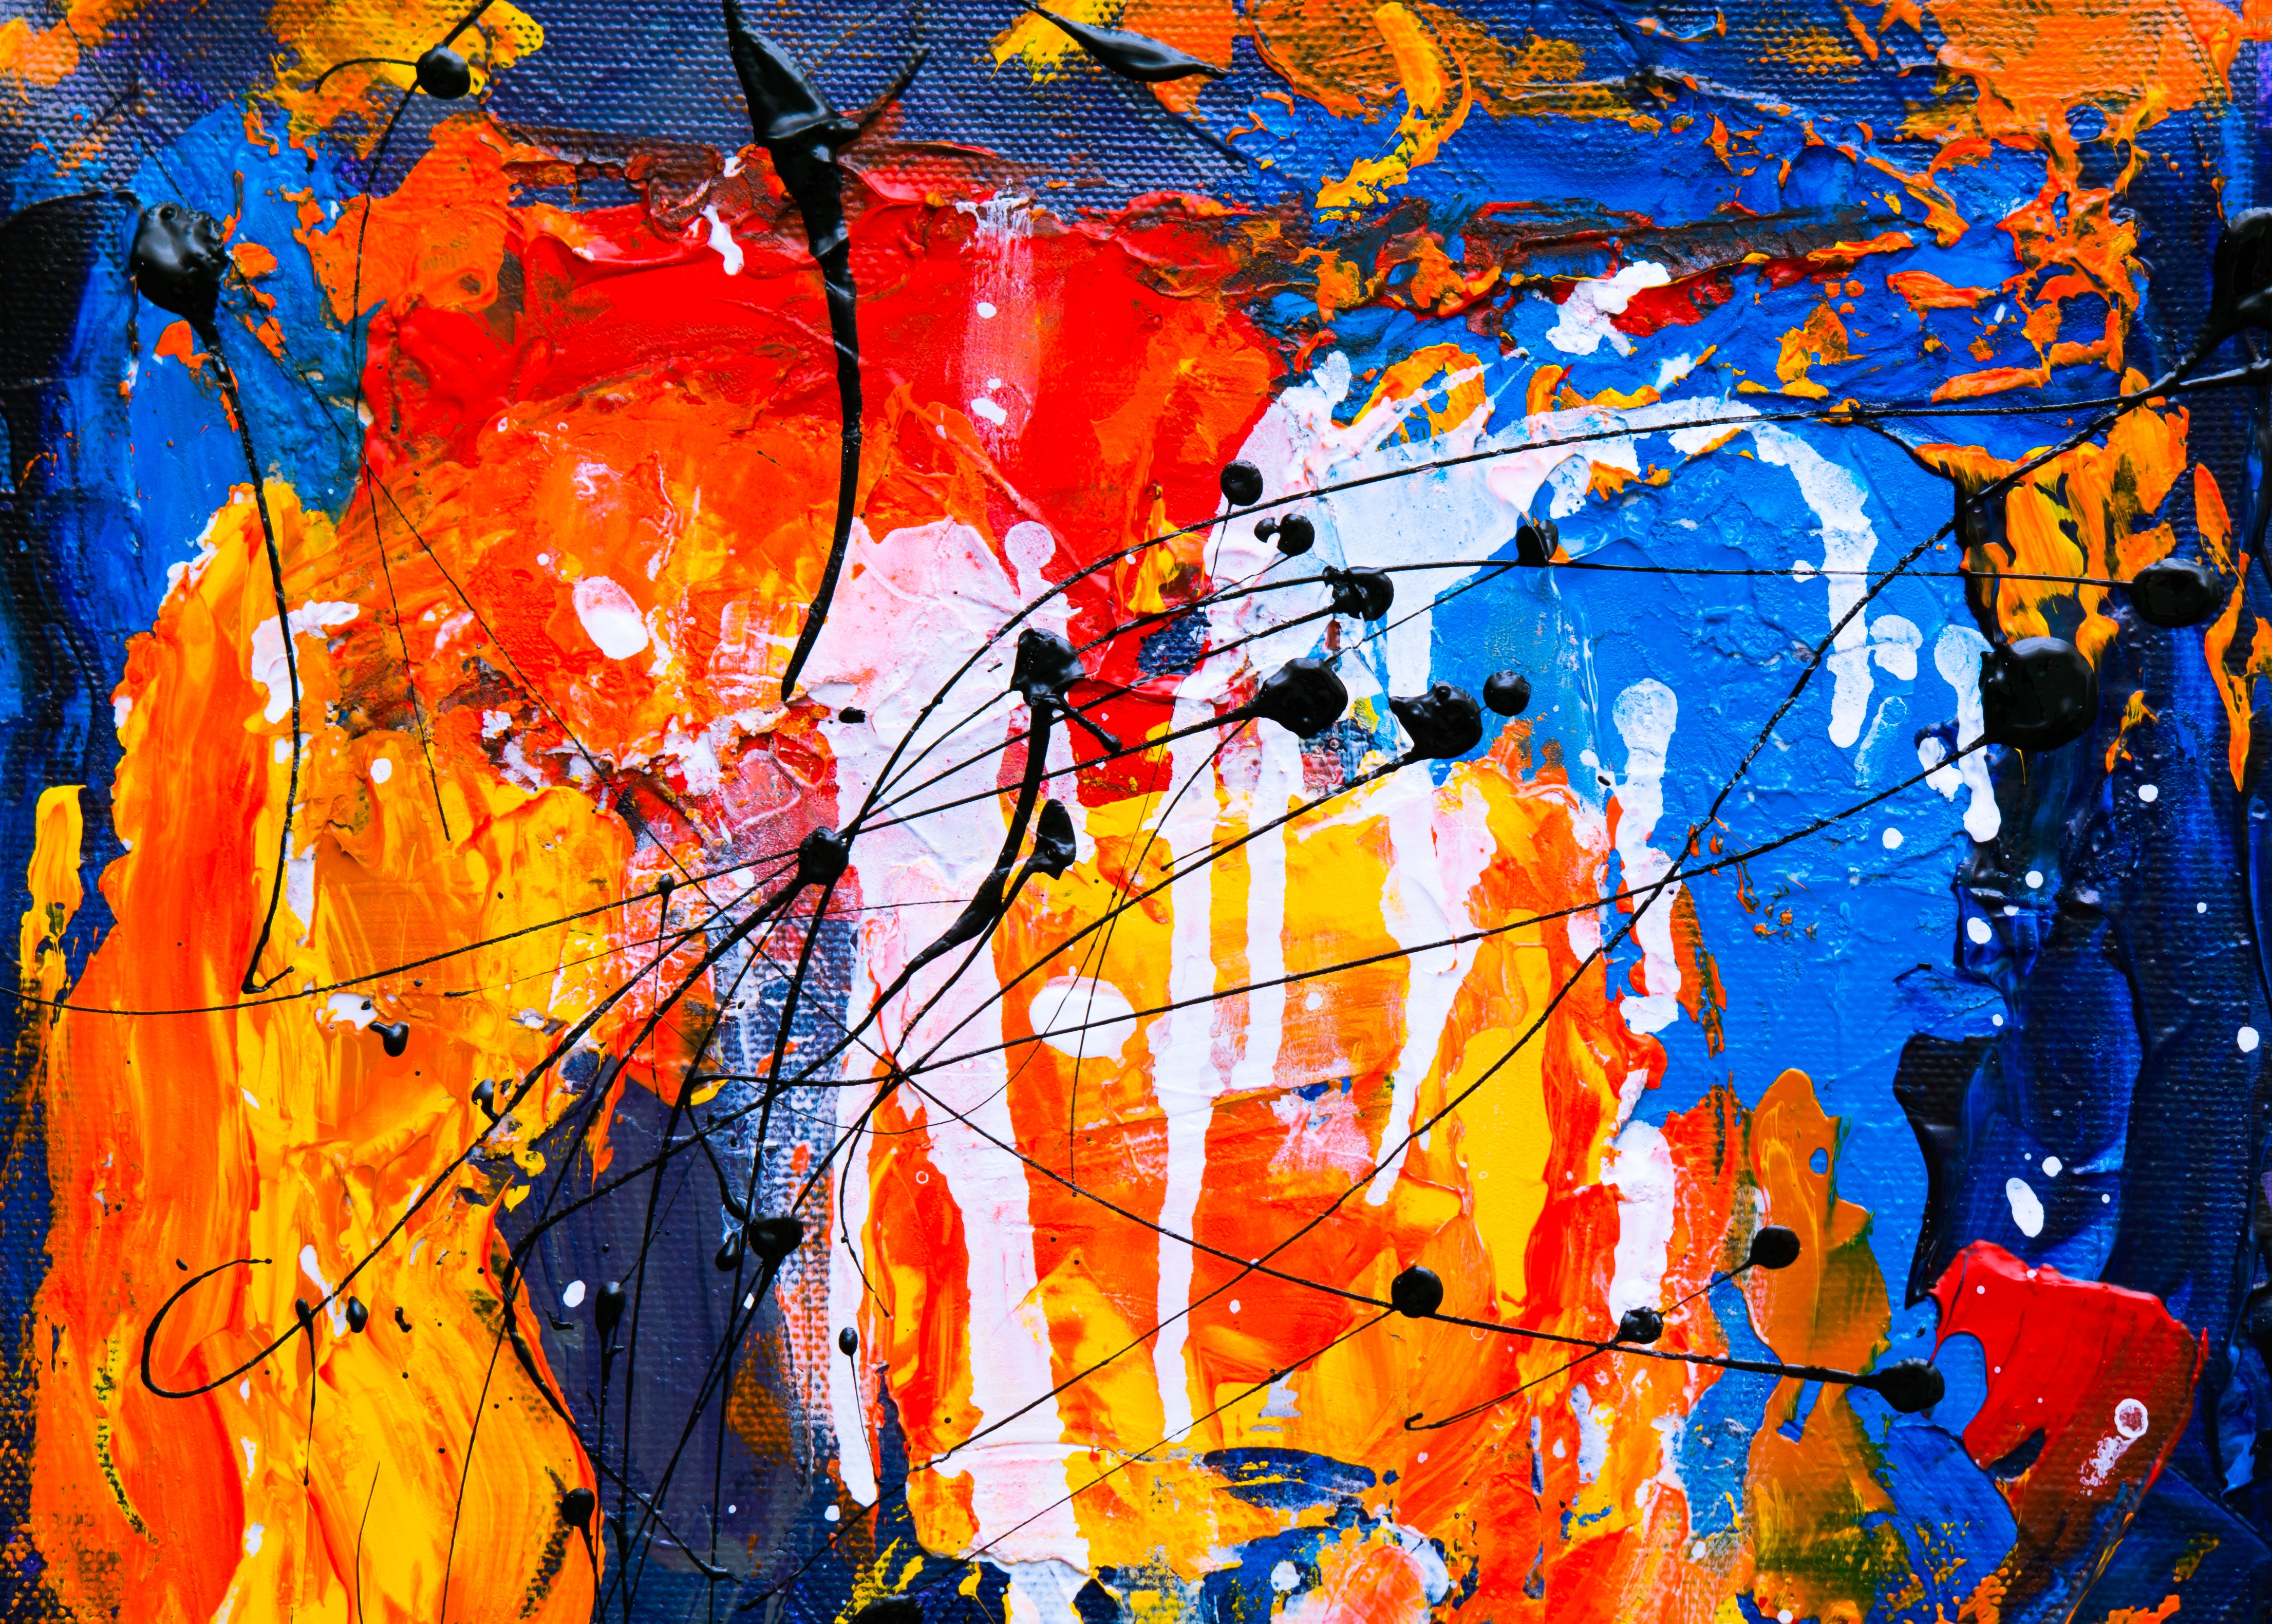
yellow, leaf, art, autumn, modern art, tree, painting, acrylic paint, branch, computer wallpaper, paint, visual arts